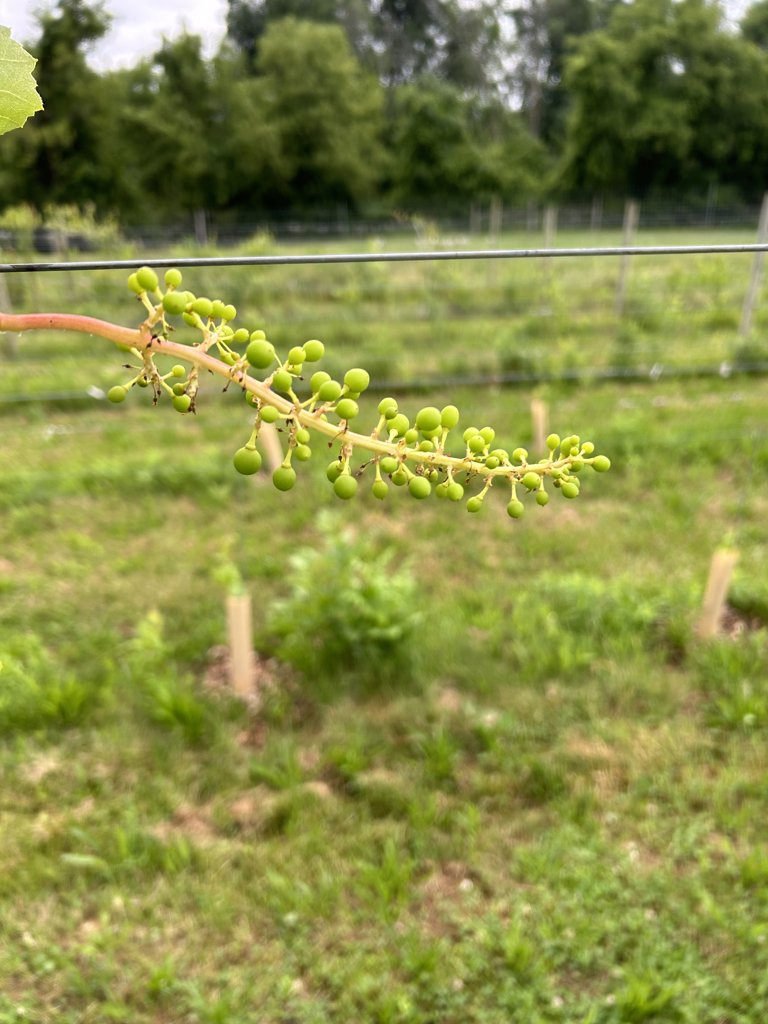
Berries visible: 80
Grape clusters: 1